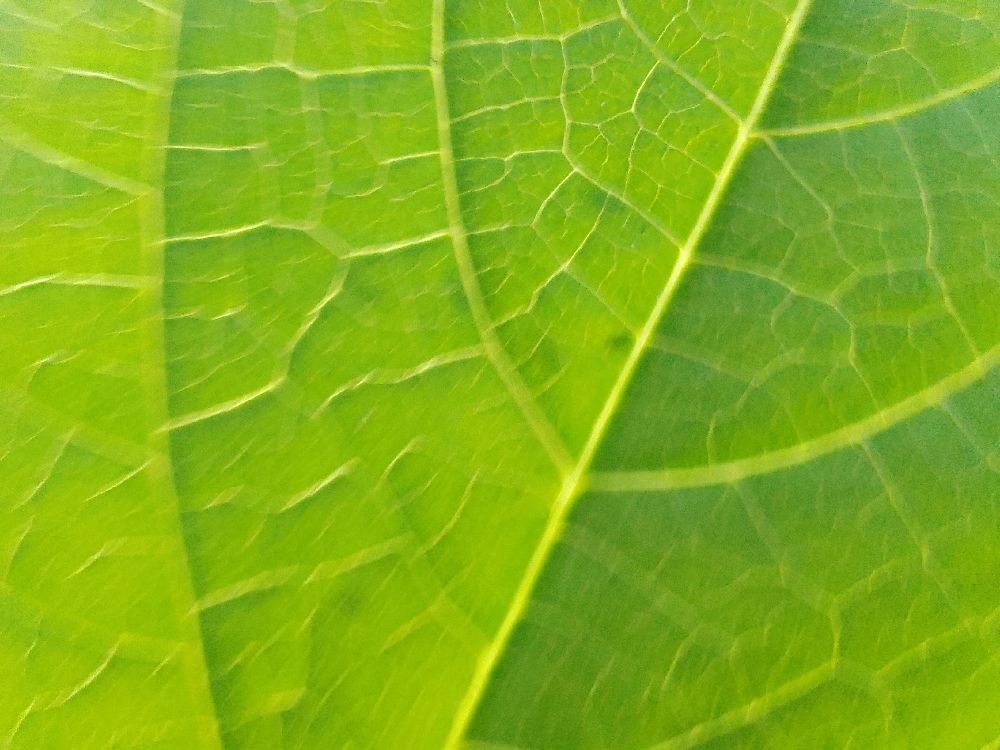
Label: healthy